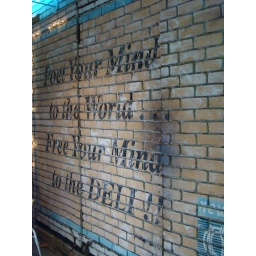
Painted on a wall outside a surprisingly trendy restaurant directly underneath the train tracks